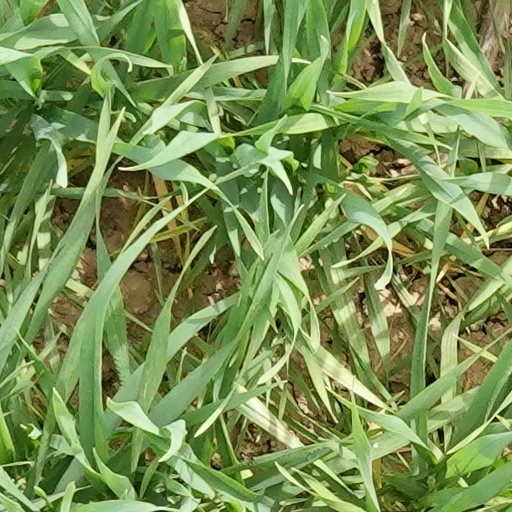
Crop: wheat